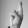
ASL letter: R